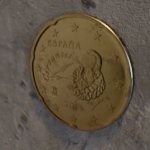
Coin value: 20cents
Country: es
Edition: 20cen